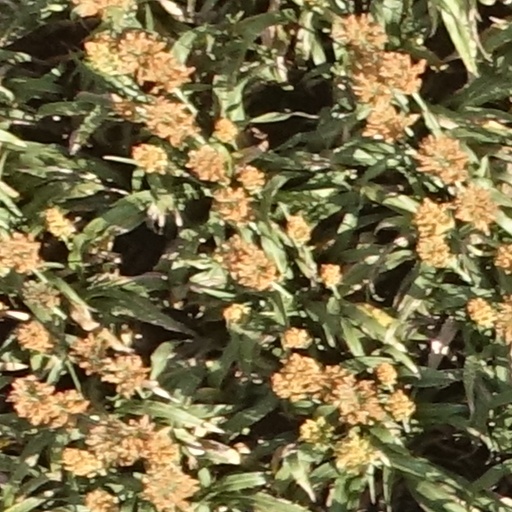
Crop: sorghum